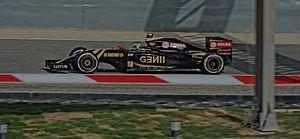
Le Grand Prix automobile de Bahreïn 2015, disputé le 19 avril 2015 sur le circuit international de Sakhir à Sakhir, est la 920ᵉ épreuve du championnat du monde de Formule 1 courue depuis 1950 et la quatrième manche du championnat 2015. Comme en 2014, la deuxième séance d'essais libres, les qualifications et la course sont disputés de nuit.
Le championnat du monde de Formule 1 2015, 66ᵉ édition du championnat du monde de Formule 1 comporte dix-neuf Grands Prix. Il débute le 15 mars 2015 à Melbourne en Australie et s'achève le 29 novembre 2015 à Abou Dabi aux Émirats arabes unis.